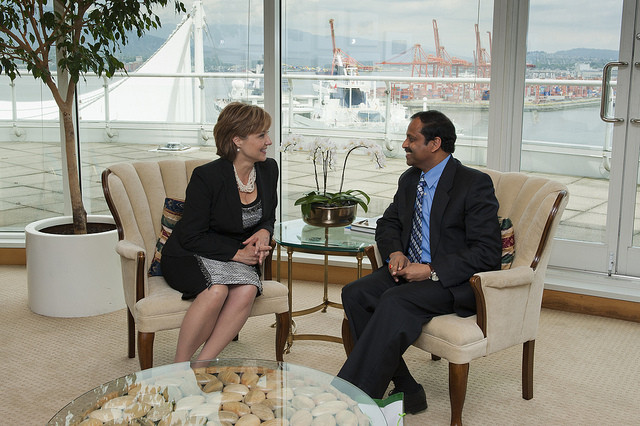
user: Given an image and a question. Answer the question in a short answer. Question: What style are the chairs? Short Answer:
assistant: wingback